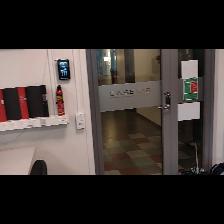
Label: NonHuman